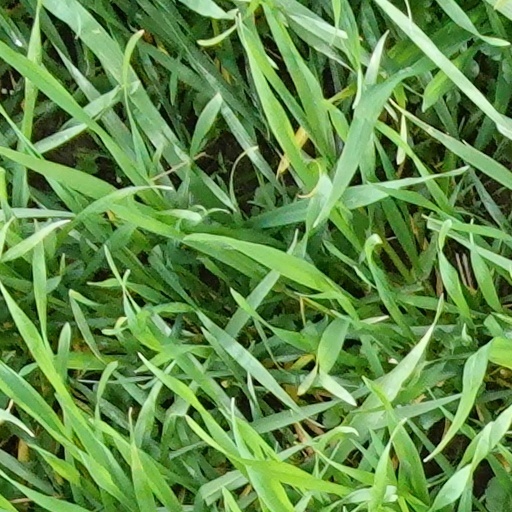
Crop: wheat